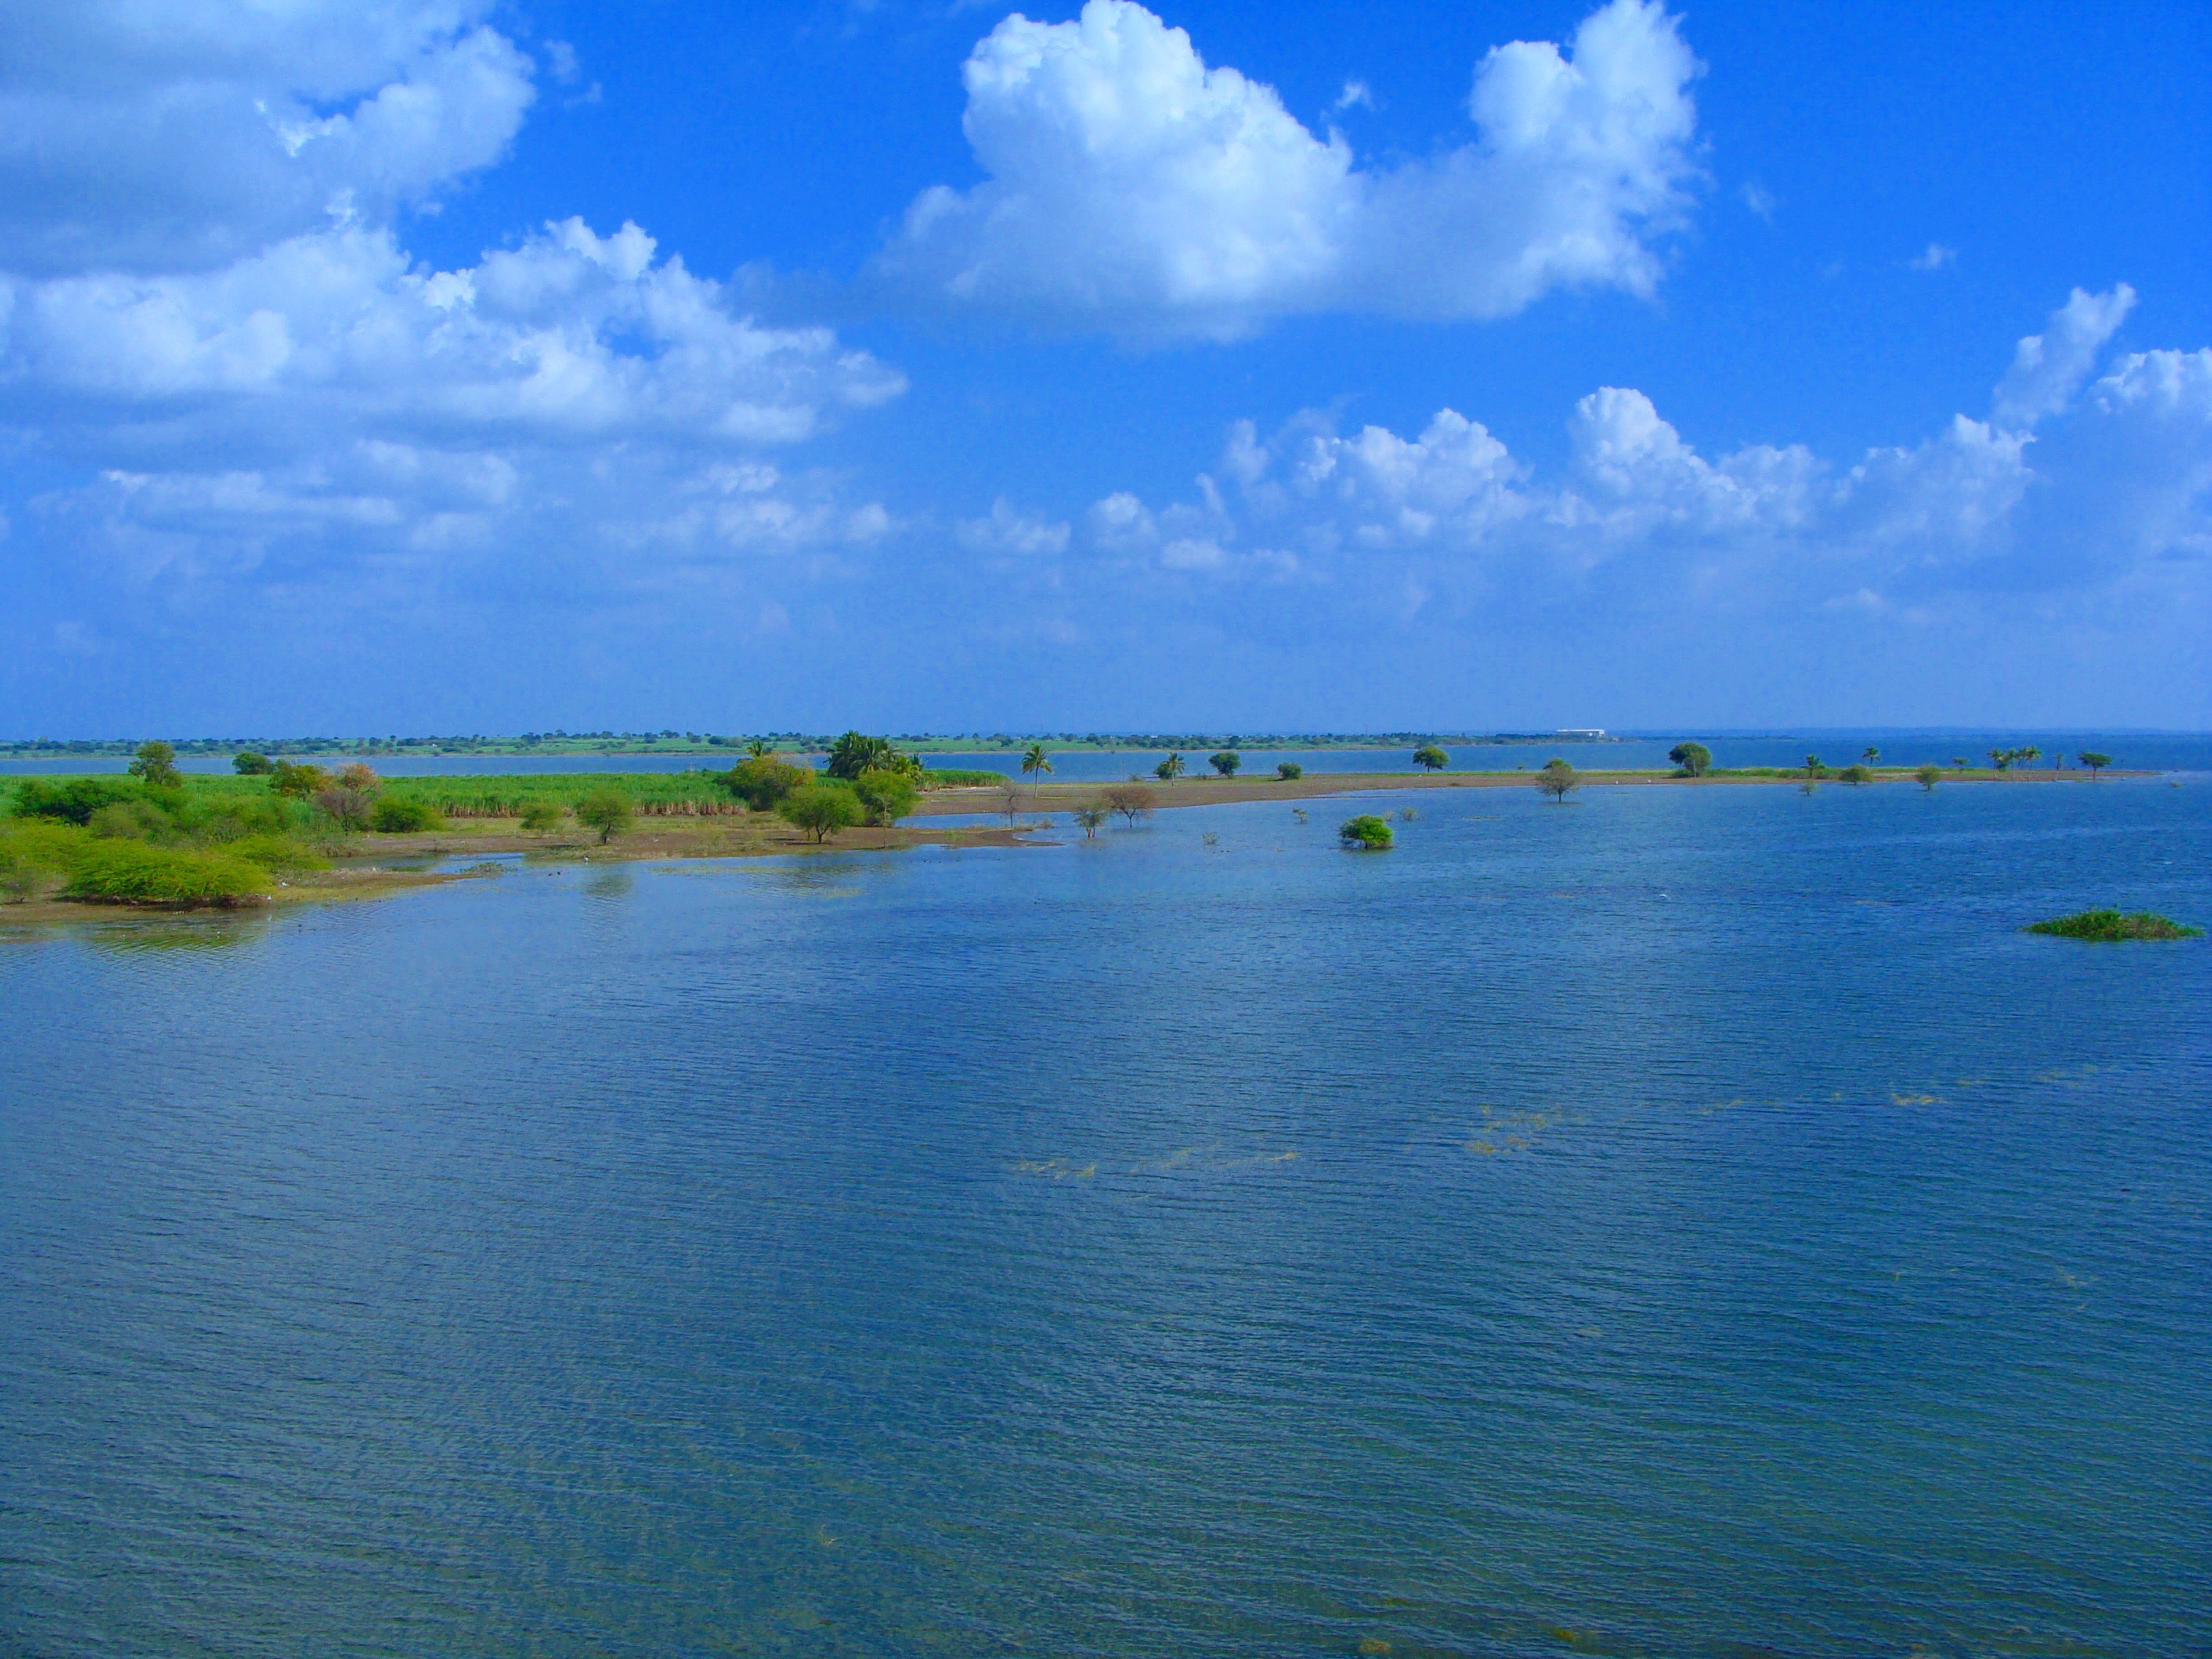
sea, coast, water, horizon, cloud, sky, shore, lake, river, reflection, lagoon, bay, island, reservoir, sandbar, body of water, coracle, india, loch, karnataka, backwaters, krishna, geographical feature